Question: Where is the number 01?
Tambaya: Ina lamba ta 01?
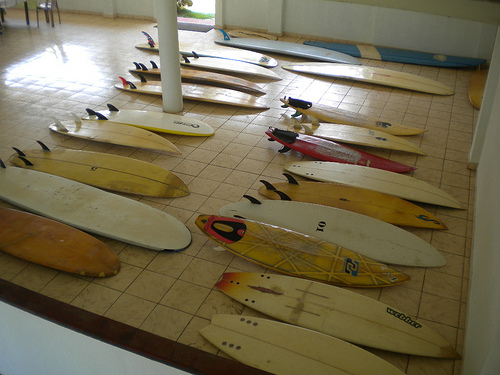
Answer: On a surfboard.
Amsa: A kan abun hawa igiyar ruwa.